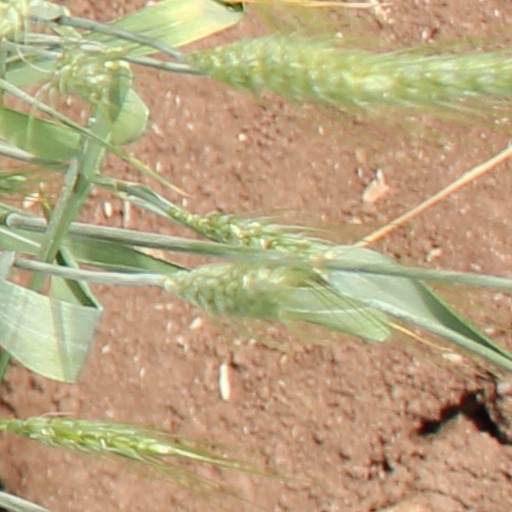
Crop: wheat